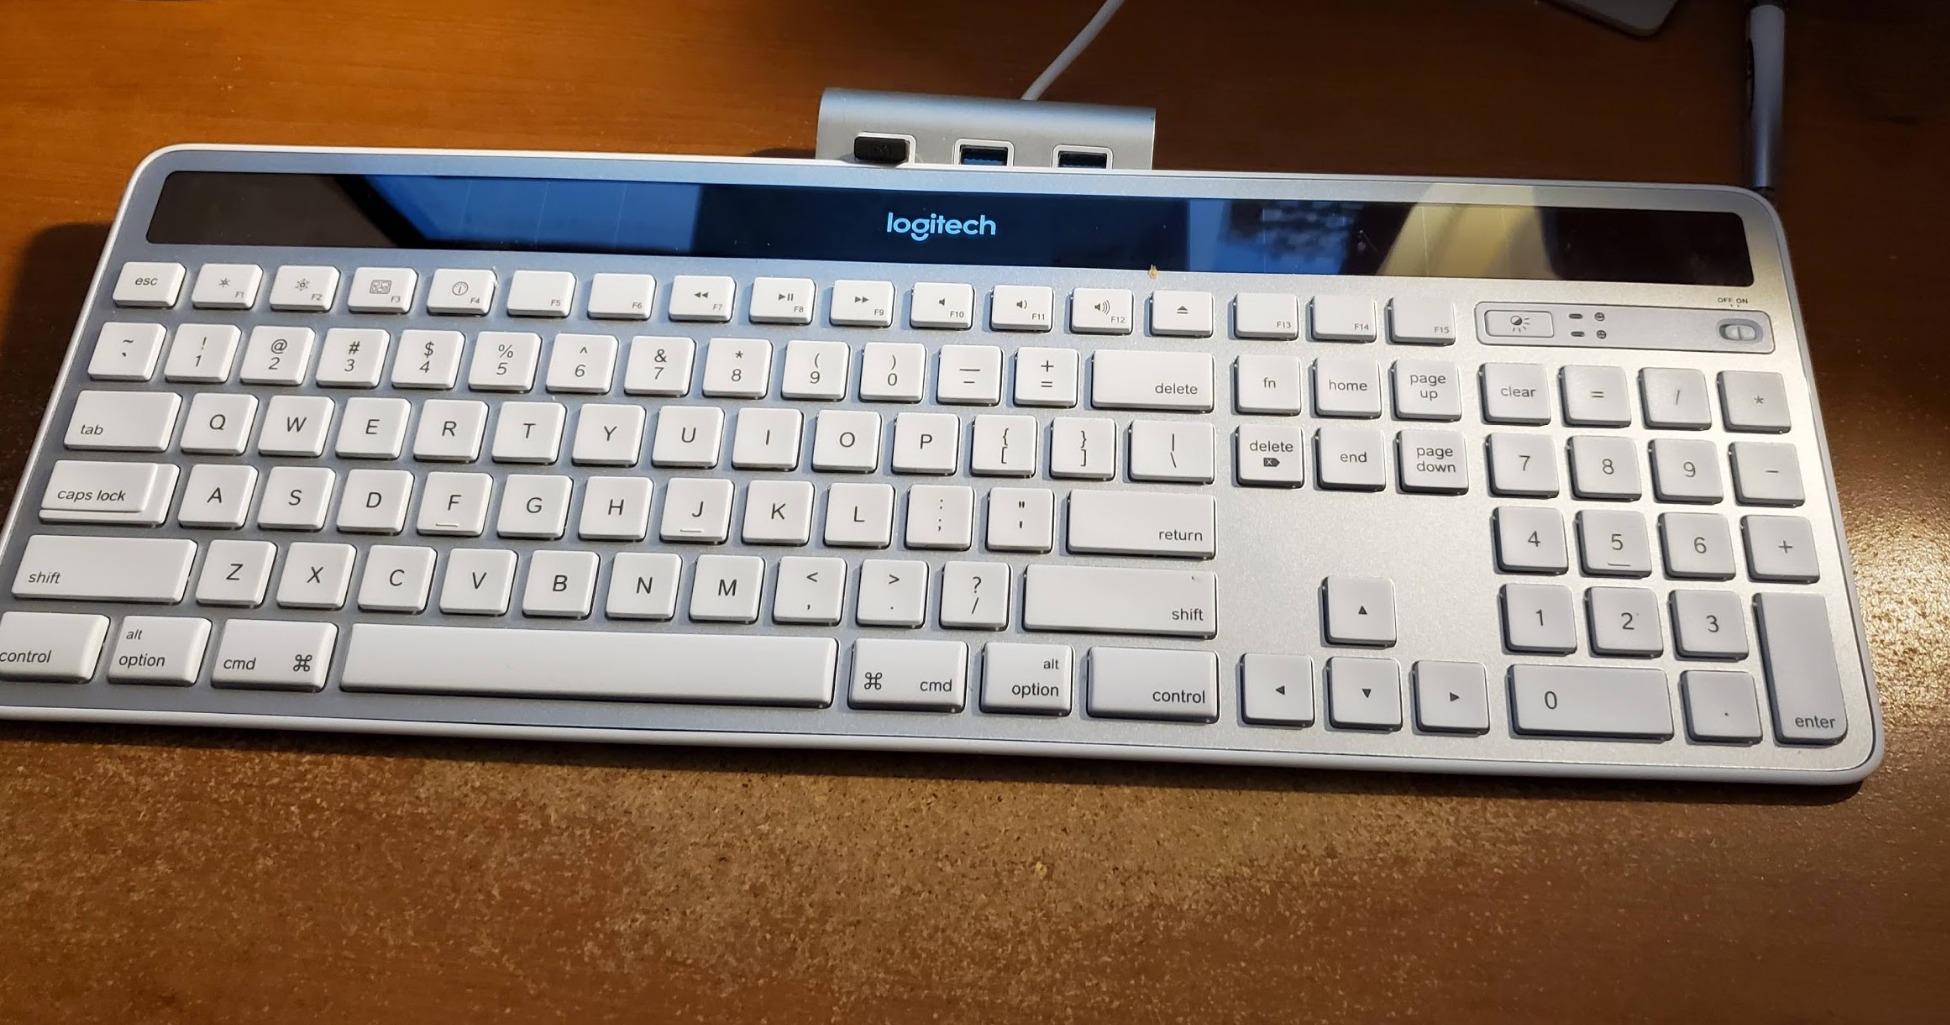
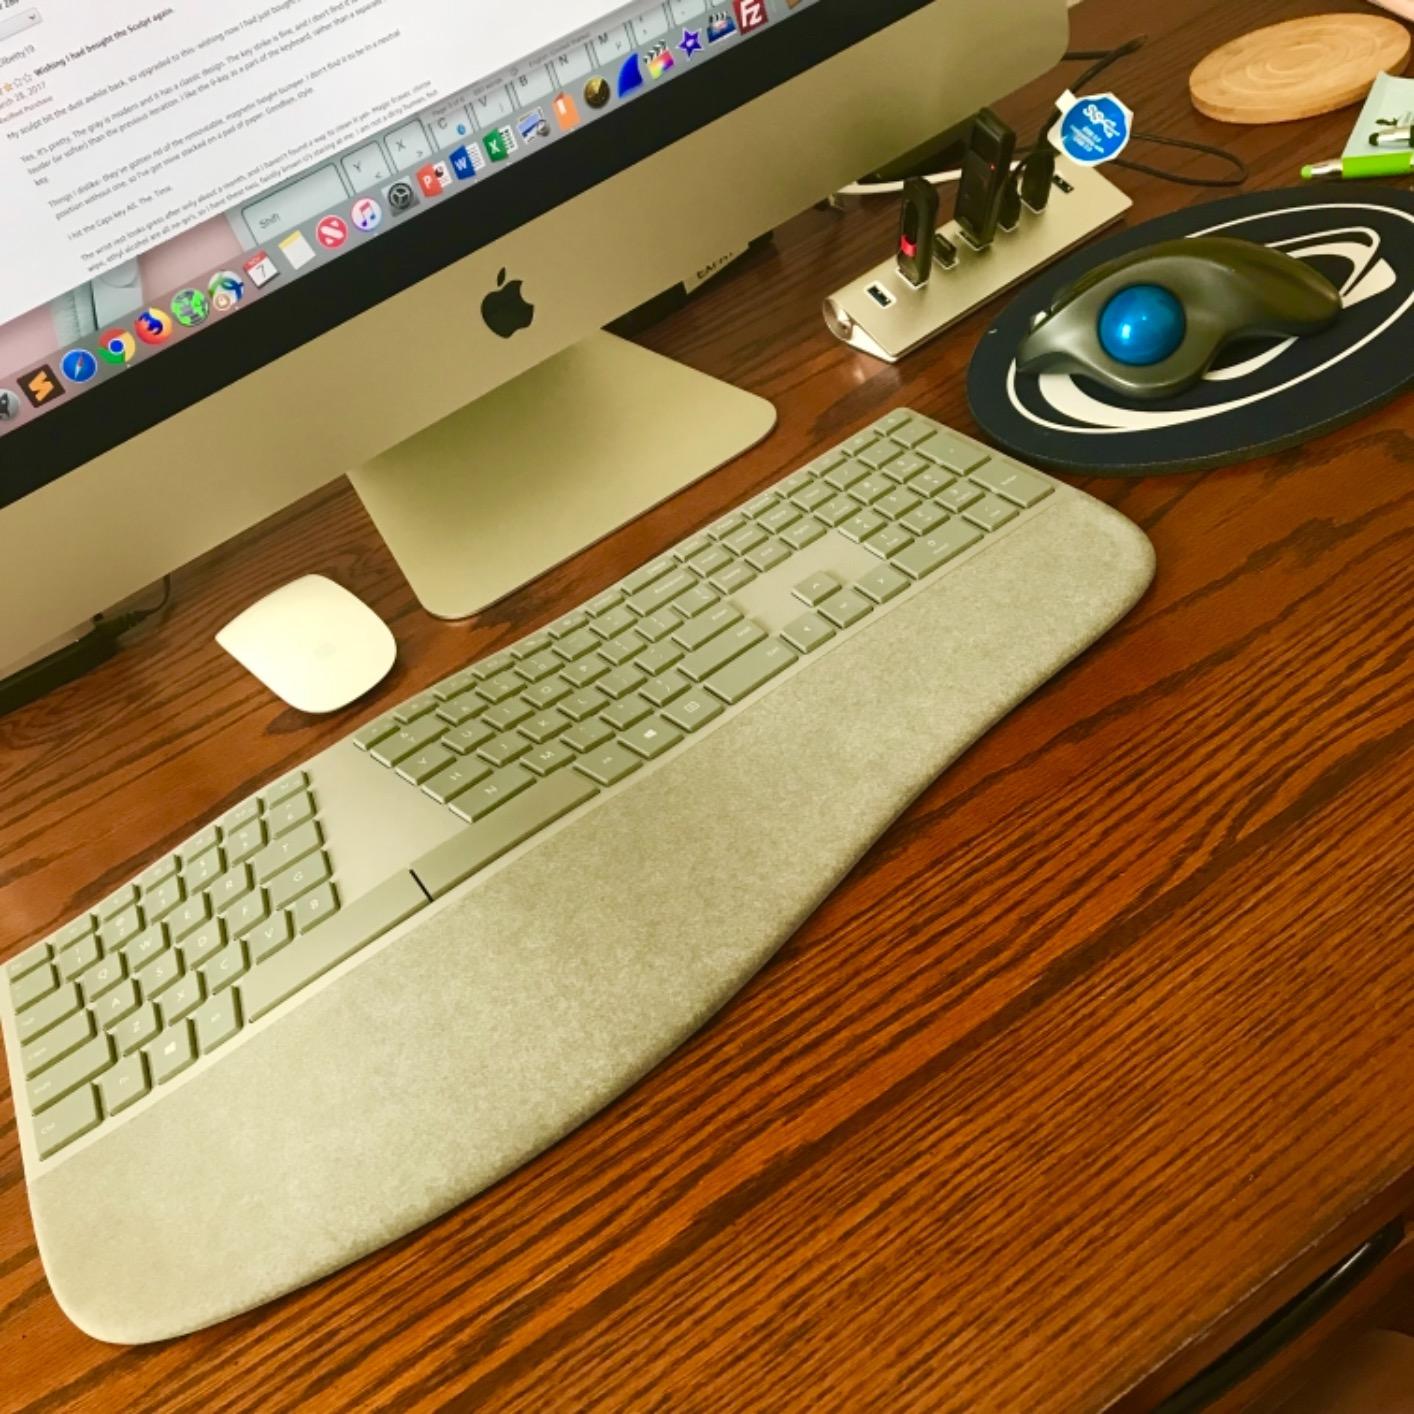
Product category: keyboard
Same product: no